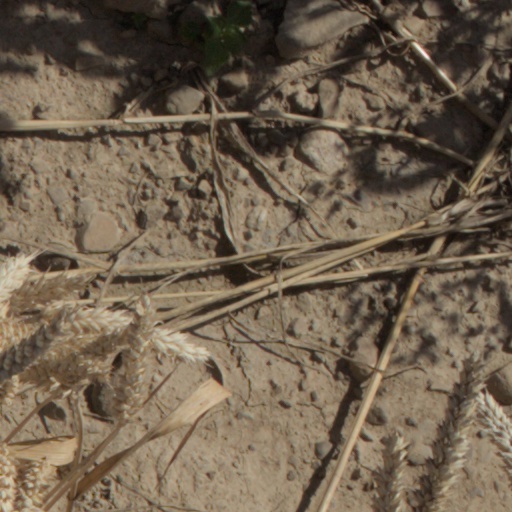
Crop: wheat